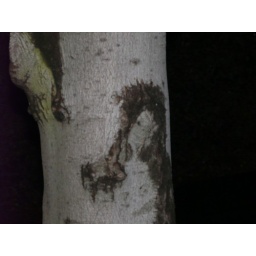
weird ghostly face in the tree in front of our house